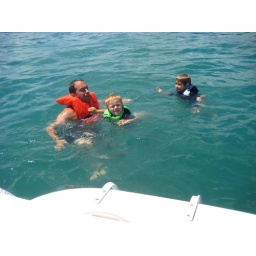
I absolutely LOVED swimming with them in Lake St. Clair. The water was nice and warm, too.